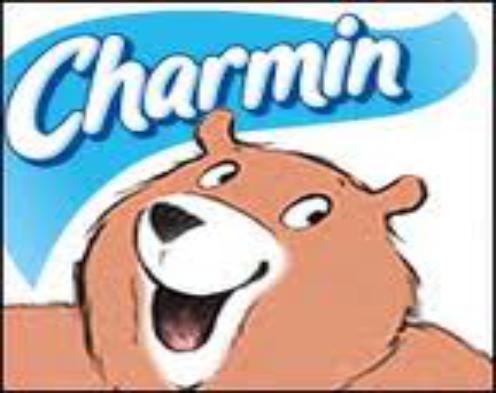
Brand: Charmin
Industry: Food